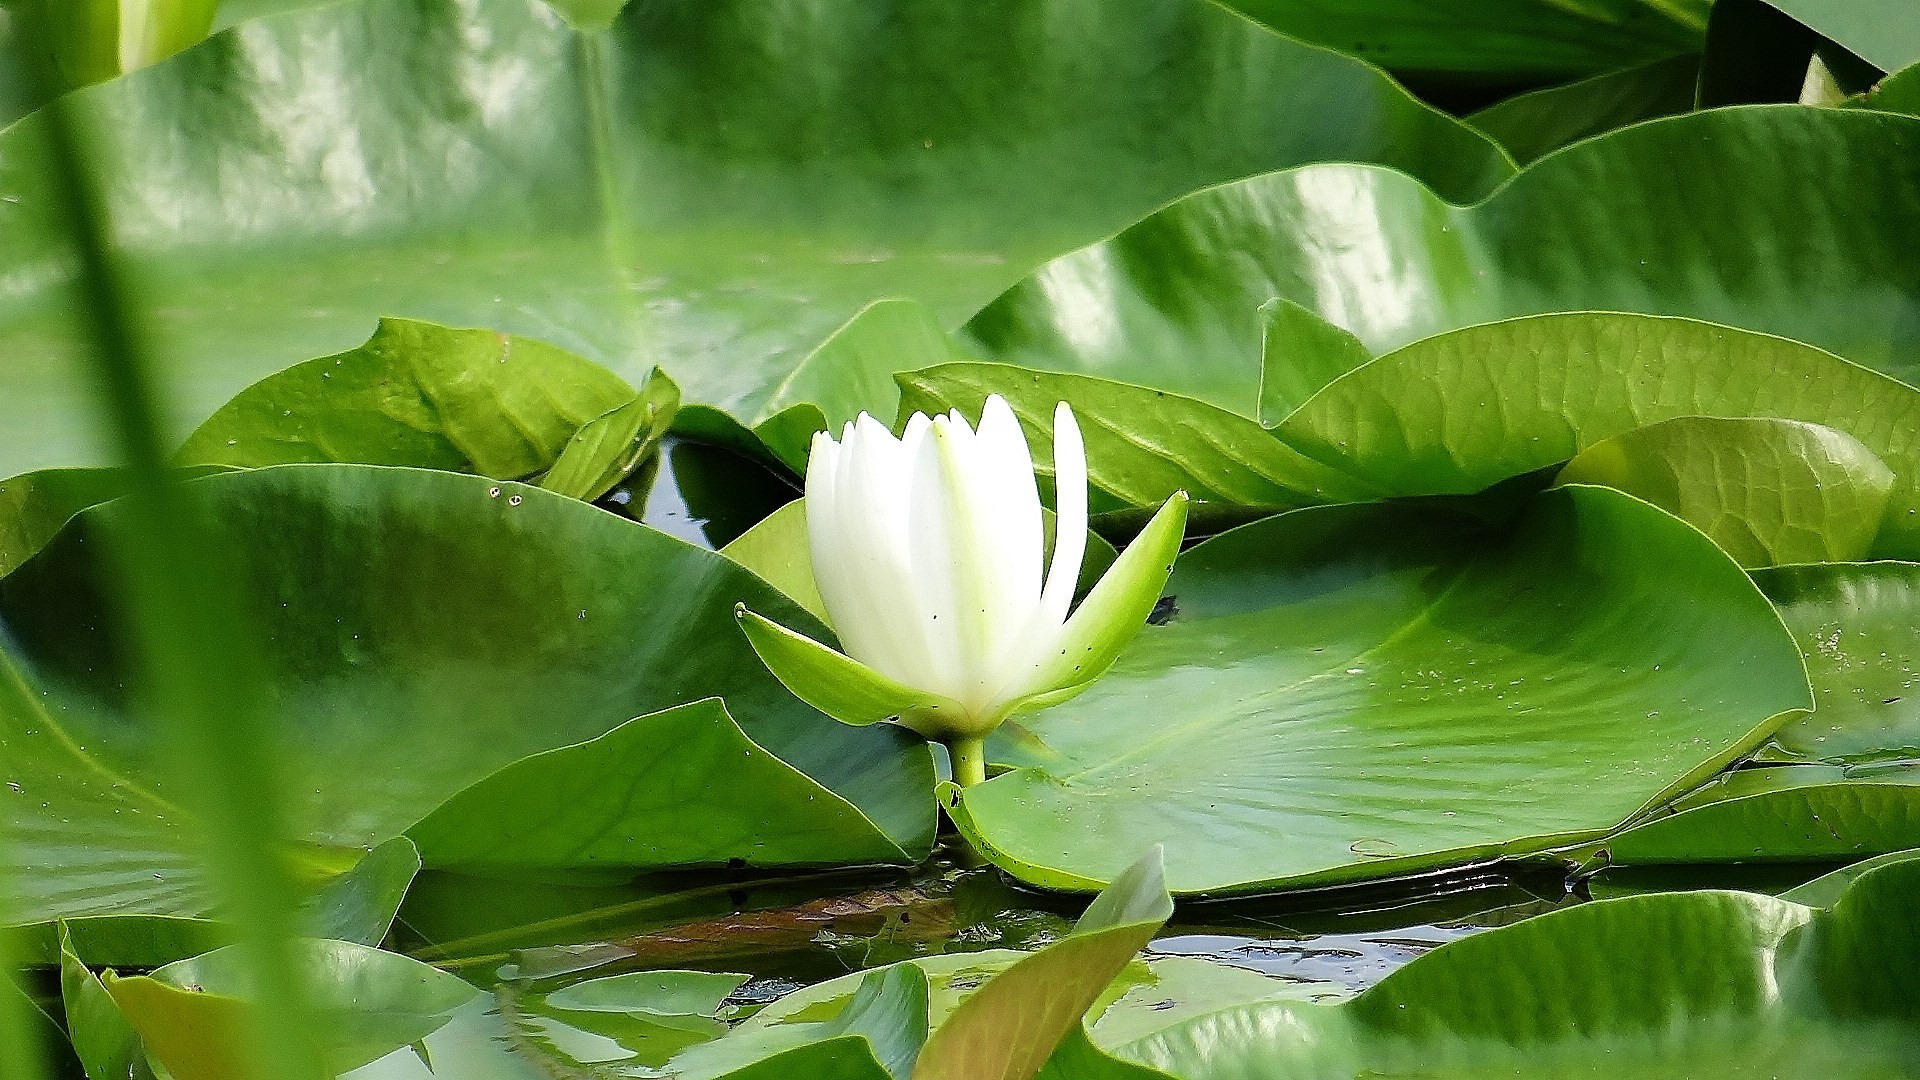
nature, plant, leaf, flower, petal, lake, green, botany, sacred lotus, aquatic plant, flora, water lily, lotus, beauty, lily, tropics, arum, macro photography, flowering plant, plant stem, land plant, lotus family, proteales, nature center